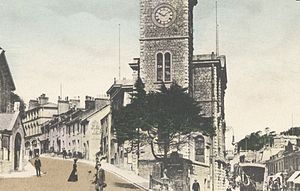
Torquay
Torquay Town Hall - postkort fra 1922
Torquay er en by på den sydengelske kyst i Devon langs med Torbay kysten hvor byens udvikling har gjort, at den nu er smeltet sammen med nabobyen Paignton. I det 19. århundrede blev byen en yndet badeby, berømt for sit sunde klima.